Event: Nepal Earthquake
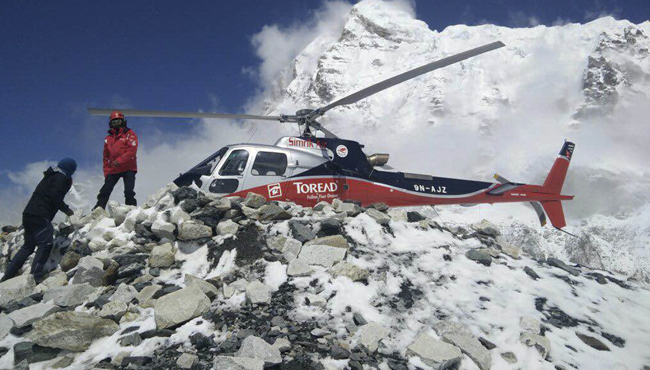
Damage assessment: no_damage